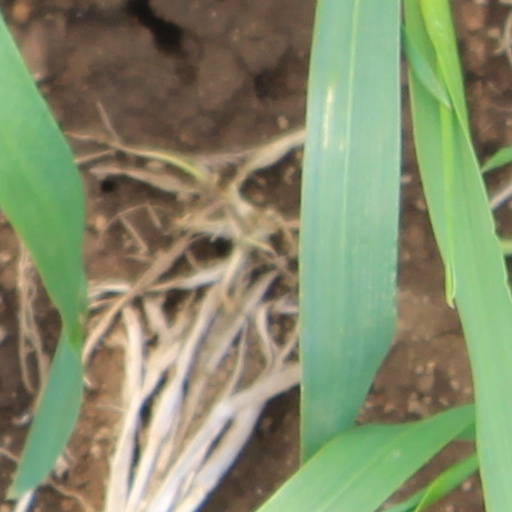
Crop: wheat